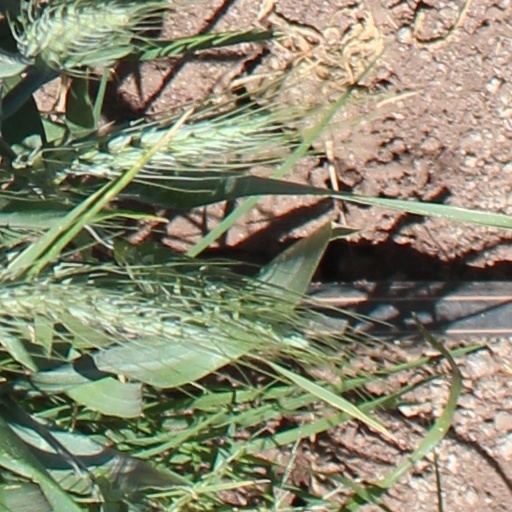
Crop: wheat